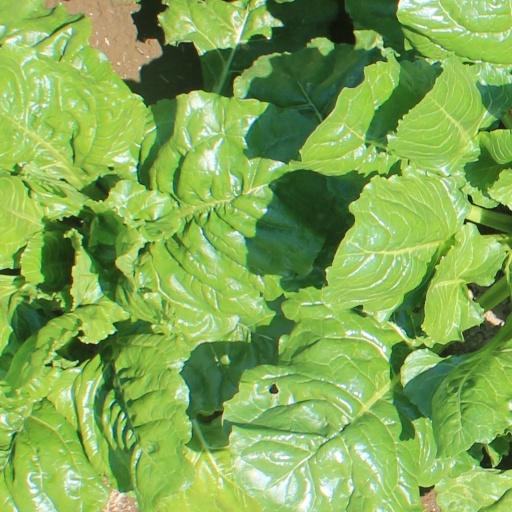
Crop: sugar beet